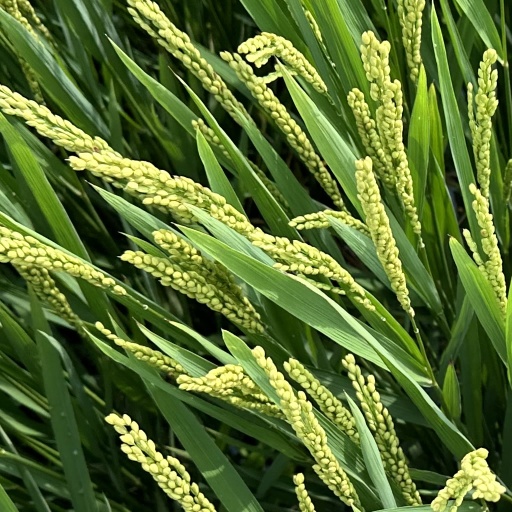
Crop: rice